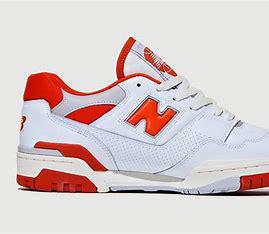
Brand: New
Model: Balance New Balance 550